Armavir, Armenia

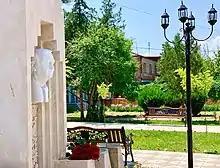
Charles Aznavour Park

Since its foundation, Armavir has gradually developed as an important centre for industries, as well as services. The industry of the town is mainly based on food-processing and building materials production.